Nail clubbing

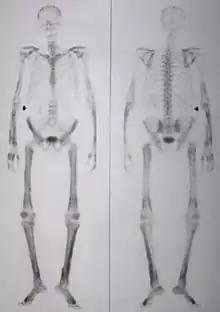
Bone scan of a patient with HPOA

A special form of clubbing is hypertrophic pulmonary osteoarthropathy (HPOA), known in continental Europe as Pierre Marie-Bamberger syndrome. This is the combination of clubbing and thickening of periosteum (connective tissue lining of the bones) and synovium (lining of joints), and is often initially diagnosed as arthritis. It is commonly associated with lung cancer.